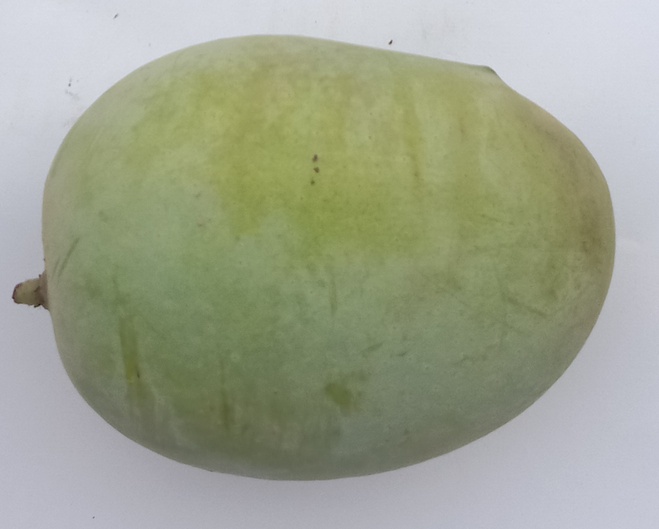
Mango variety: Langra